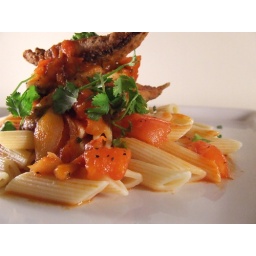
pan seared fish with pasta in white wine sauce9